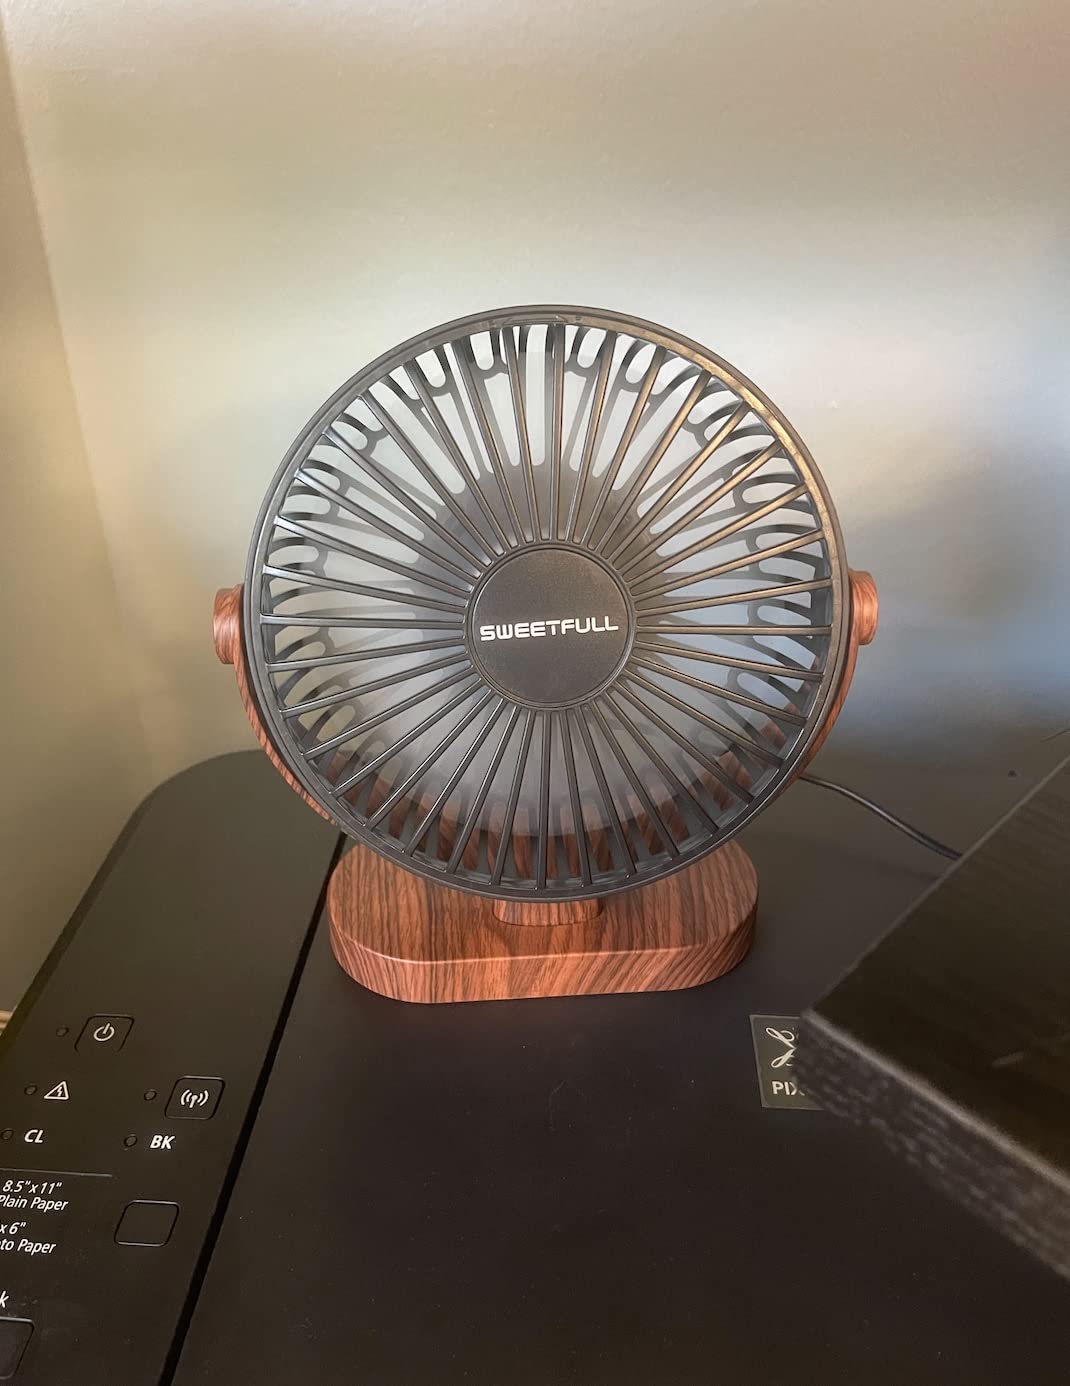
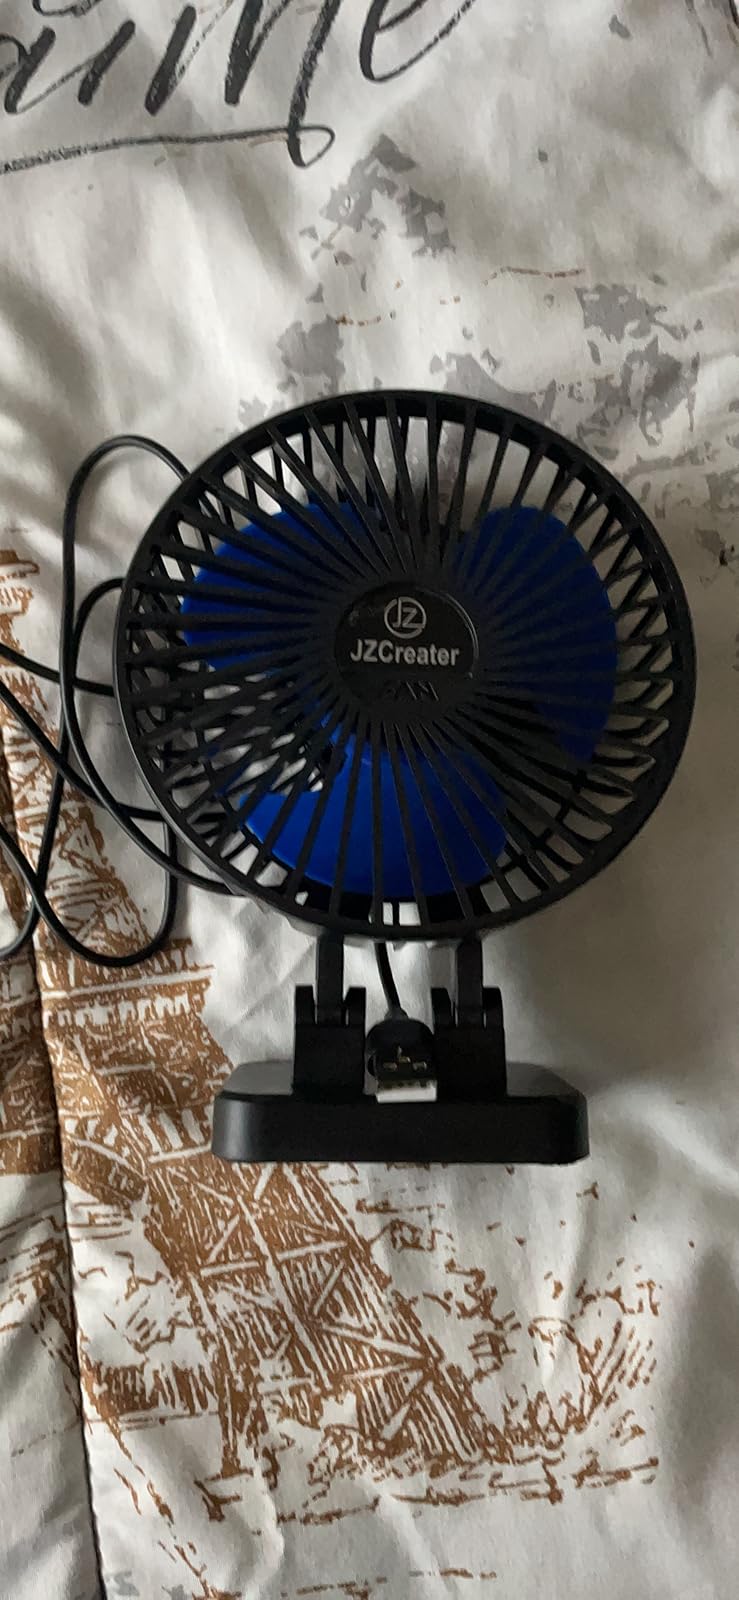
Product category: fan
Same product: no